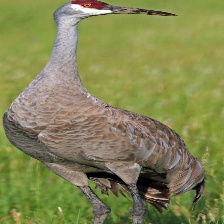
Species: SANDHILL CRANE
Scientific name: GRUS CANADENSIS
ImageNet parent category: crane